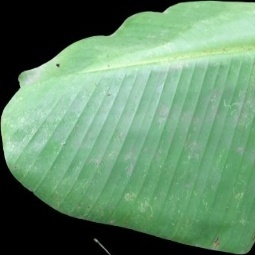
Label: Healthy